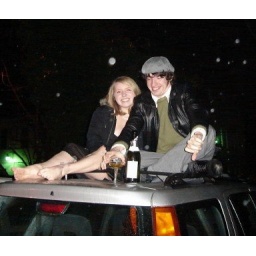
Barefoot in the snow on the roof of a car on New Year's Eve with a bottle of champagne. .